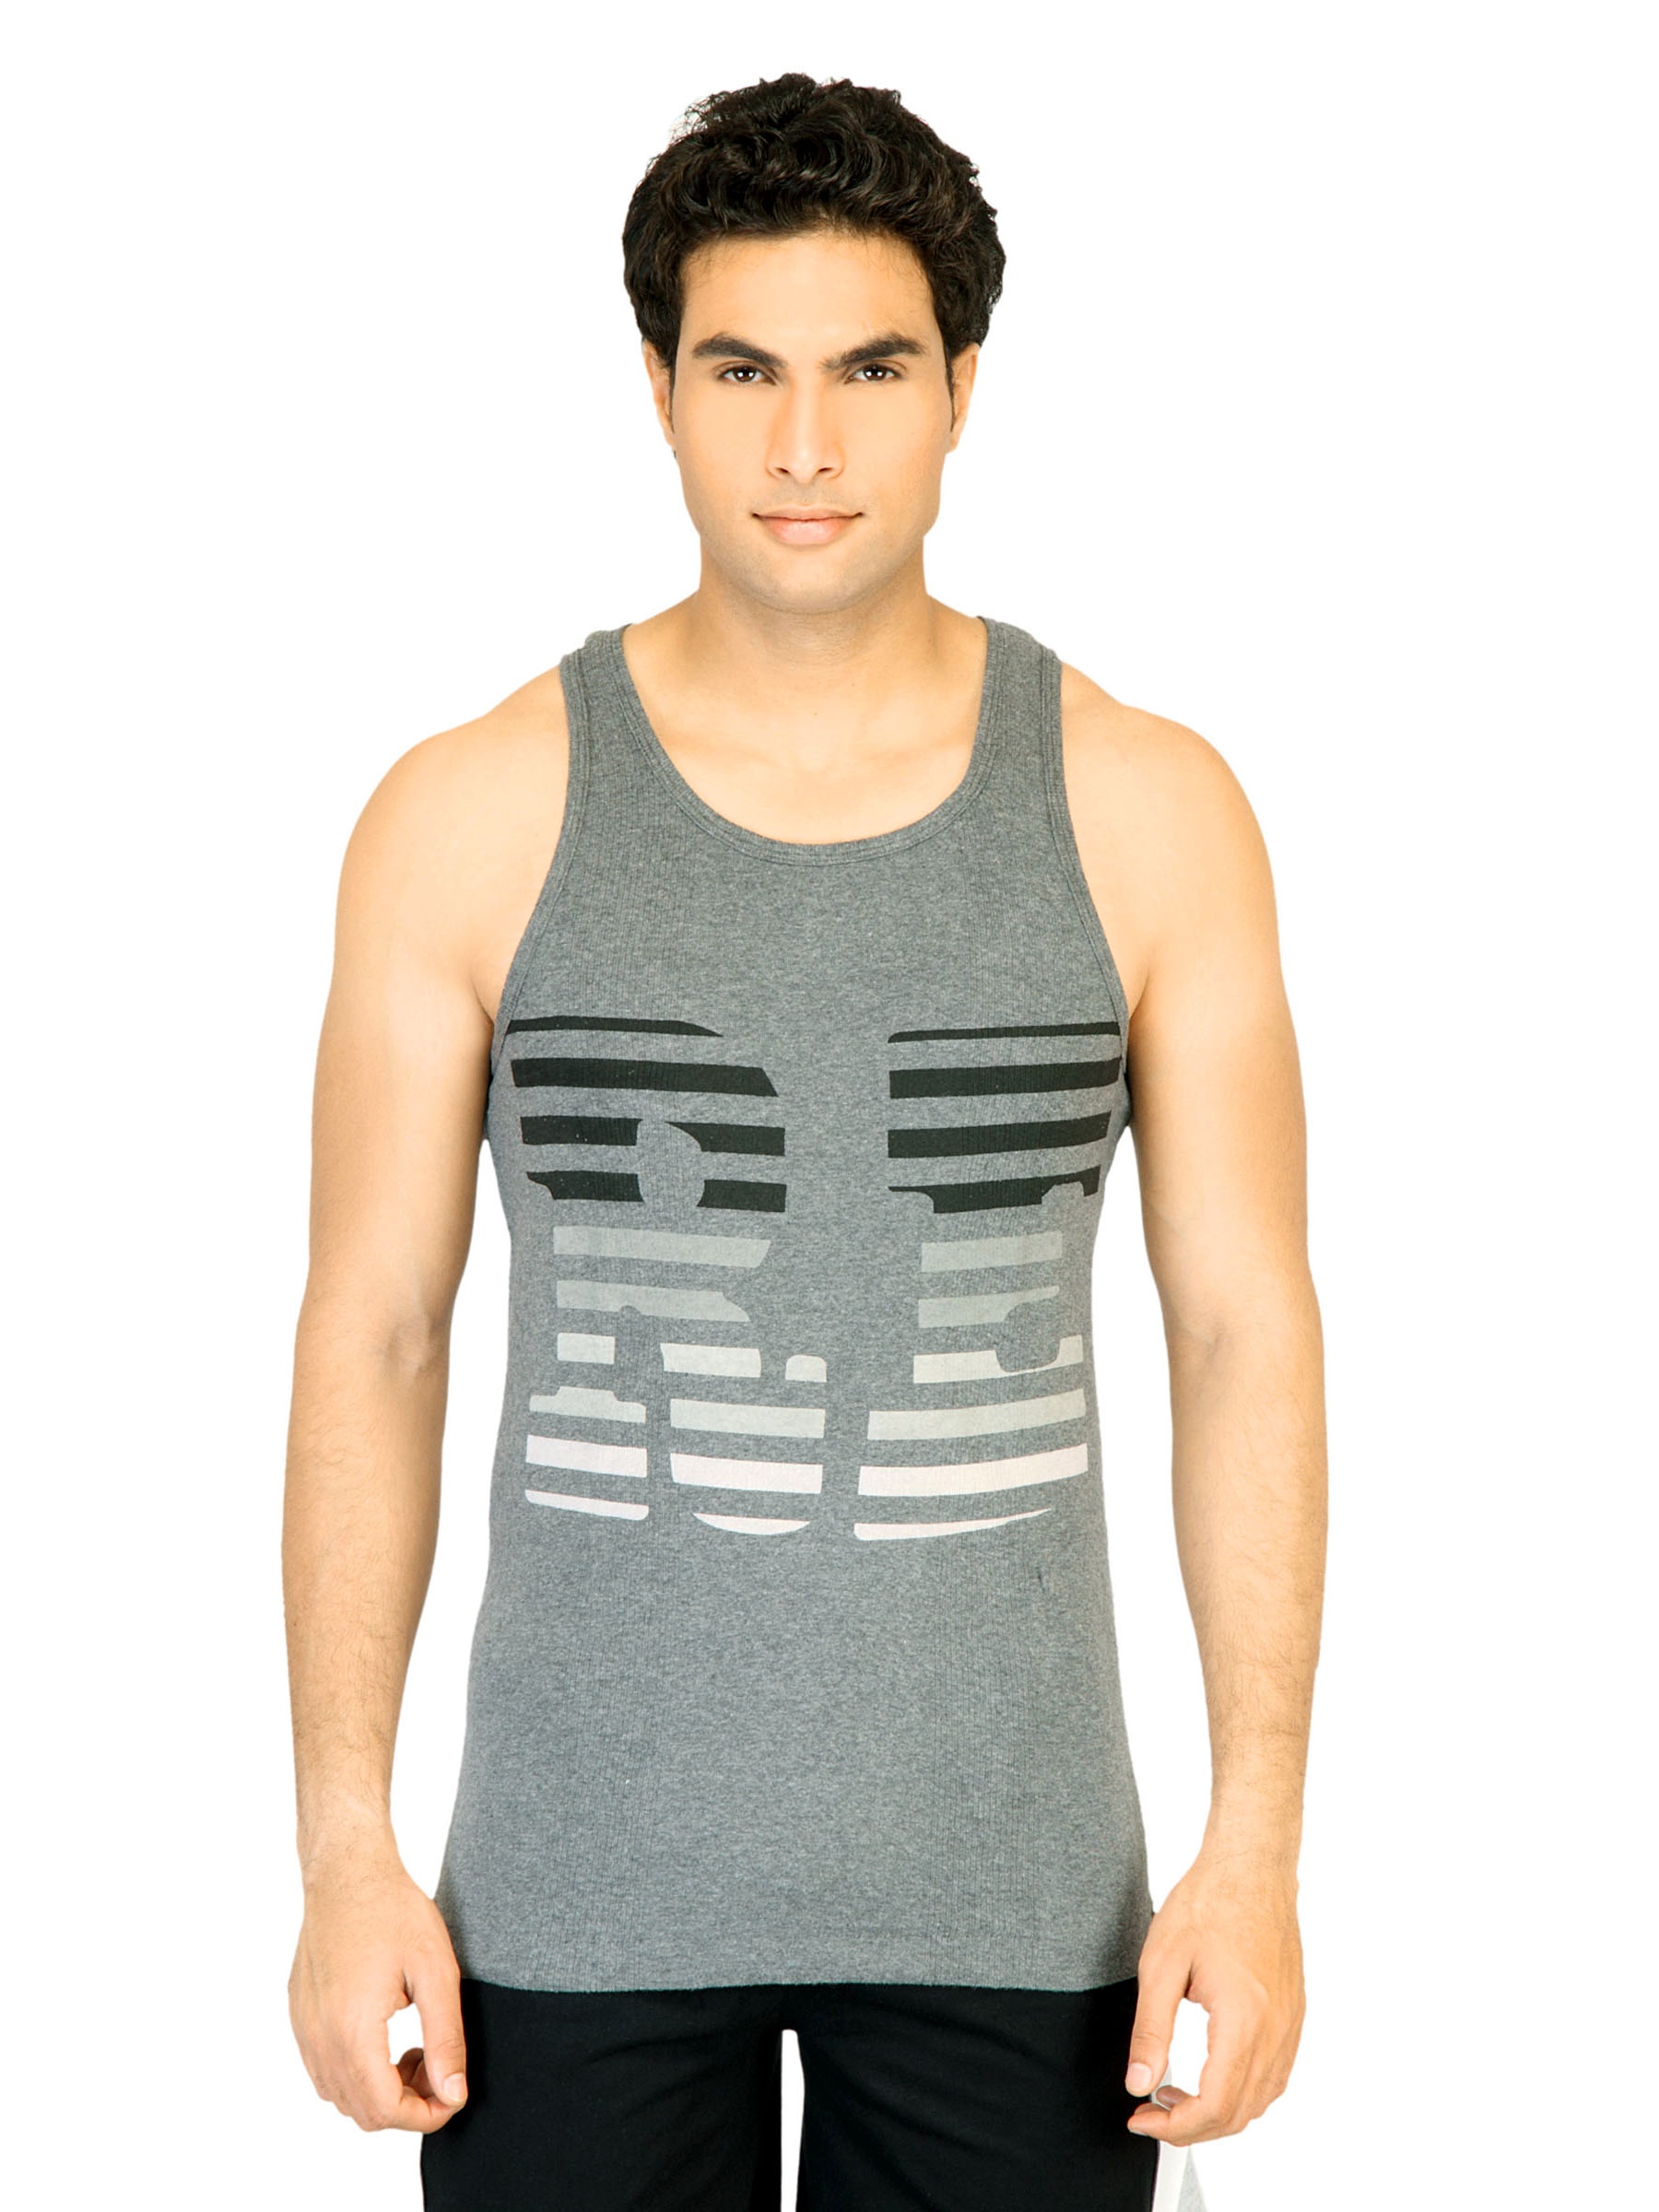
Facit Men Smart Charcoal Innerwear Vest
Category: Apparel / Innerwear / Innerwear Vests
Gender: Men
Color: Charcoal
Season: Summer 2016
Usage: Casual